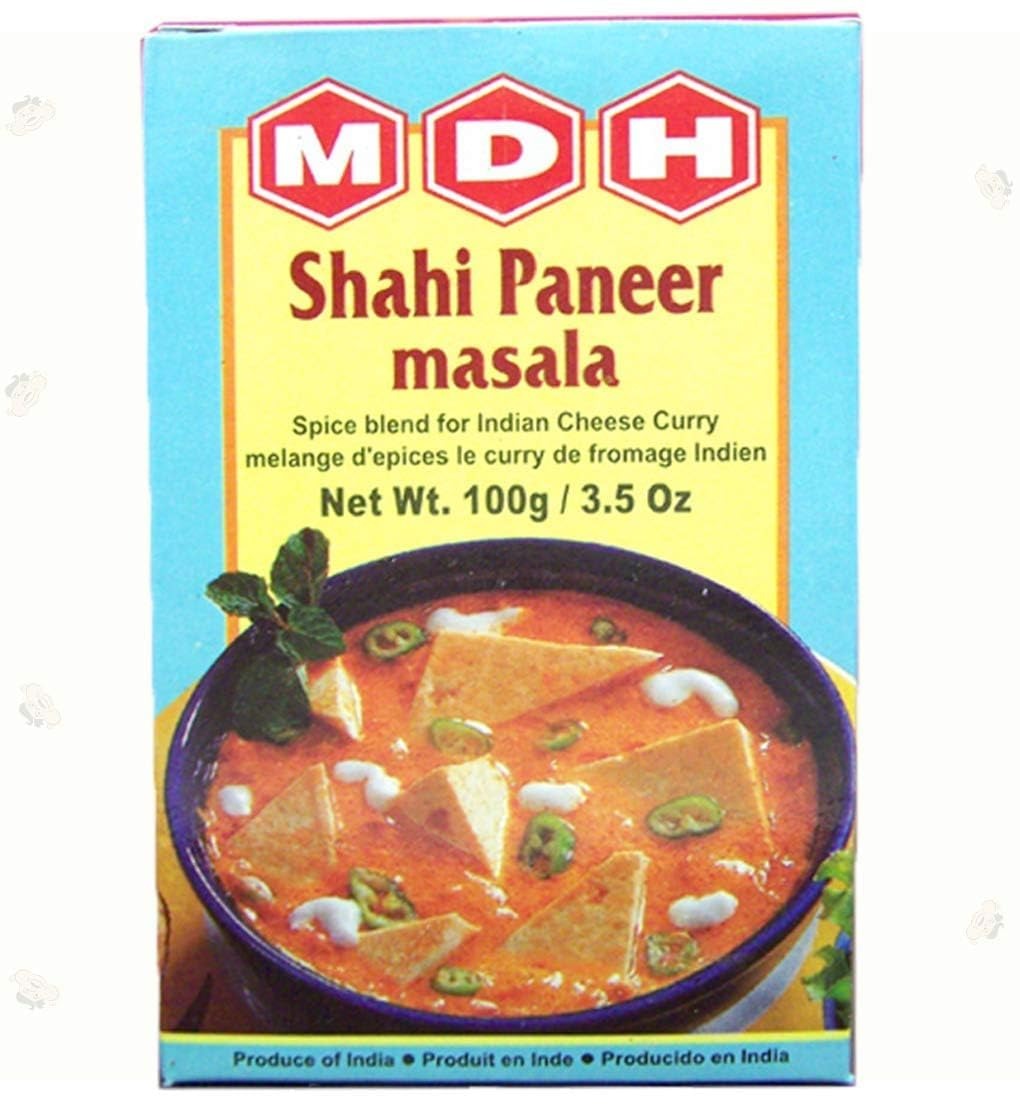
Item Name: MDH Shahi Paneer Masala(3.5oz.,100g)
Bullet Point 1: MDH shahi paneer masala curry mix
Bullet Point 2: Restaurant style curry at home
Bullet Point 3: Easy and simple steps to follow
Bullet Point 4: MDH is a quality and well known brand
Bullet Point 5: 100g boxed packet
Product Description: Spice Blend For Indian cheese Curry
Value: 1.0
Unit: Count

Price: 8.49